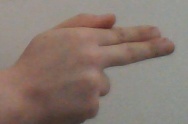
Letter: ghain